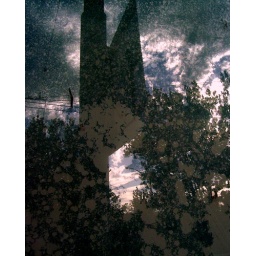
shadows reflecting in a window to the sky